Chiang Mai Initiative

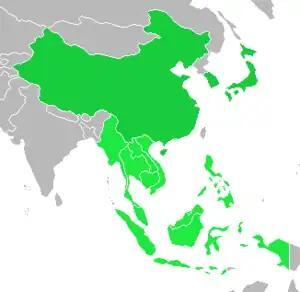
Participants of the Chiang Mai Initiative: regular ASEAN states marked light green; Plus Three states marked green

The Chiang Mai Initiative (CMI) is a multilateral currency swap arrangement among the ten members of the Association of Southeast Asian Nations (ASEAN), the People's Republic of China (including Hong Kong), Japan, and South Korea. It draws from a foreign exchange reserves pool worth US$120 billion and was launched on 24 March 2010. That pool has been expanded to $240 billion in 2012.